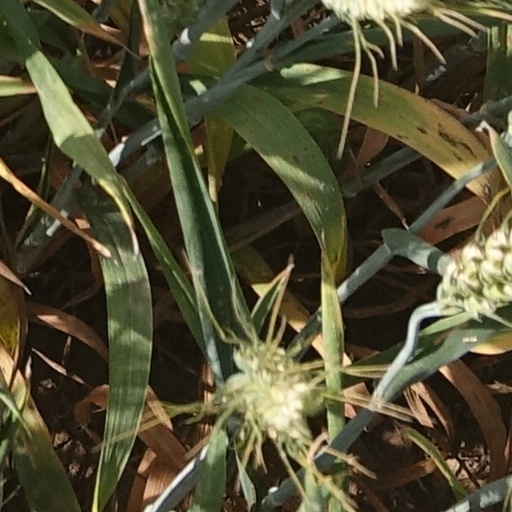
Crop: wheat